Mahmoud Mar'ashi Najafi

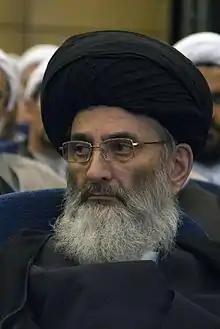

Mahmoud Mar'ashi Najafi or Seyyed Mahmoud Mar'ashi Najafi (born 1941) is an Iranian librarian, Bibliographer and manuscript expert. He is the director of Mar'ashi Najafi Library, which he says is one of the largest libraries in Iran and the world.